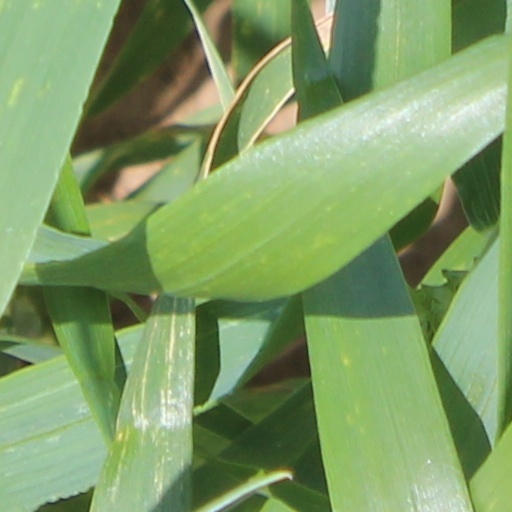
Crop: wheat